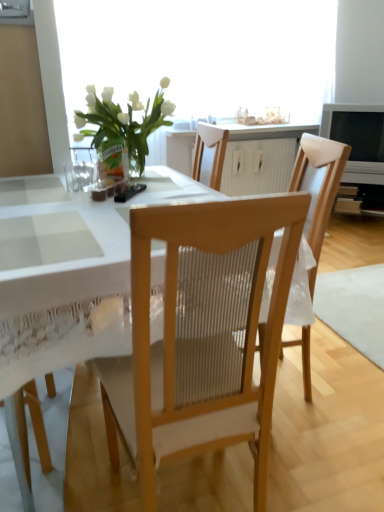
Question: In the image, there is a wooden chair at center, which appears as the first chair when viewed from the back. From a real-world perspective, locate several spots within the free region under wooden chair at center, which appears as the first chair when viewed from the back. Your answer should be formatted as a list of tuples, i.e. [(x1, y1)], where each tuple contains the x and y coordinates of a point satisfying the conditions above. The coordinates should be between 0 and 1, indicating the normalized pixel locations of the points in the image.
Answer: [(0.745, 0.752)]